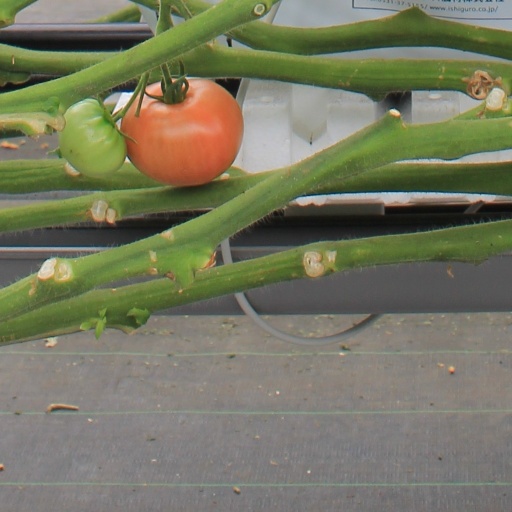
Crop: tomato